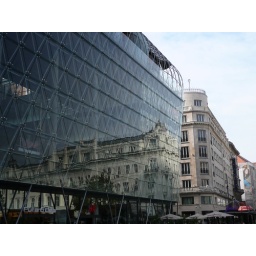
This is a glass building in Budapest that I thought was pretty neat.